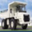
Label: truck